Absolutely Fabulous

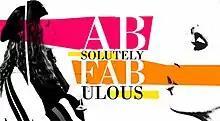
Title card (2011–2012)

Absolutely Fabulous (often shortened to Ab Fab) is a British television sitcom created and written by Jennifer Saunders, which premiered in 1992. It is based on the 1990 "French and Saunders" sketch "Modern Mother and Daughter", created by Dawn French and Saunders.